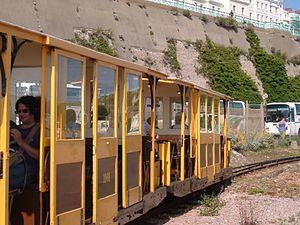
Brighton est une ville britannique du Sussex de l'Est, dans la région d'Angleterre du Sud-Est. Elle dépend depuis 1997 de l’autorité unitaire de Brighton et Hove.